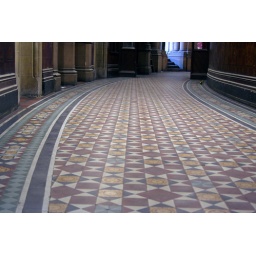
The tiled floor of the entrance corridor to the former Midland Grand Hotel in front of St Pancras station in London.